Yuan Chang

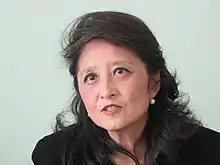
Chang in 2017

Yuan Chang (born 17 November 1959) is a Taiwanese-born American virologist and pathologist who co-discovered together with her husband, Patrick S. Moore, the Kaposi's sarcoma-associated herpesvirus (KSHV) and Merkel cell polyomavirus, two of the seven known human oncoviruses.